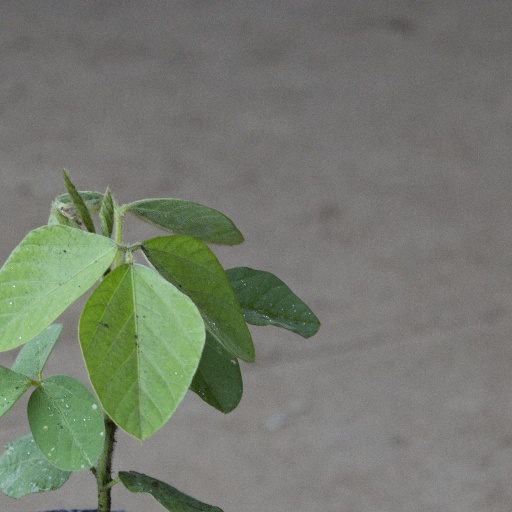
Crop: soybean